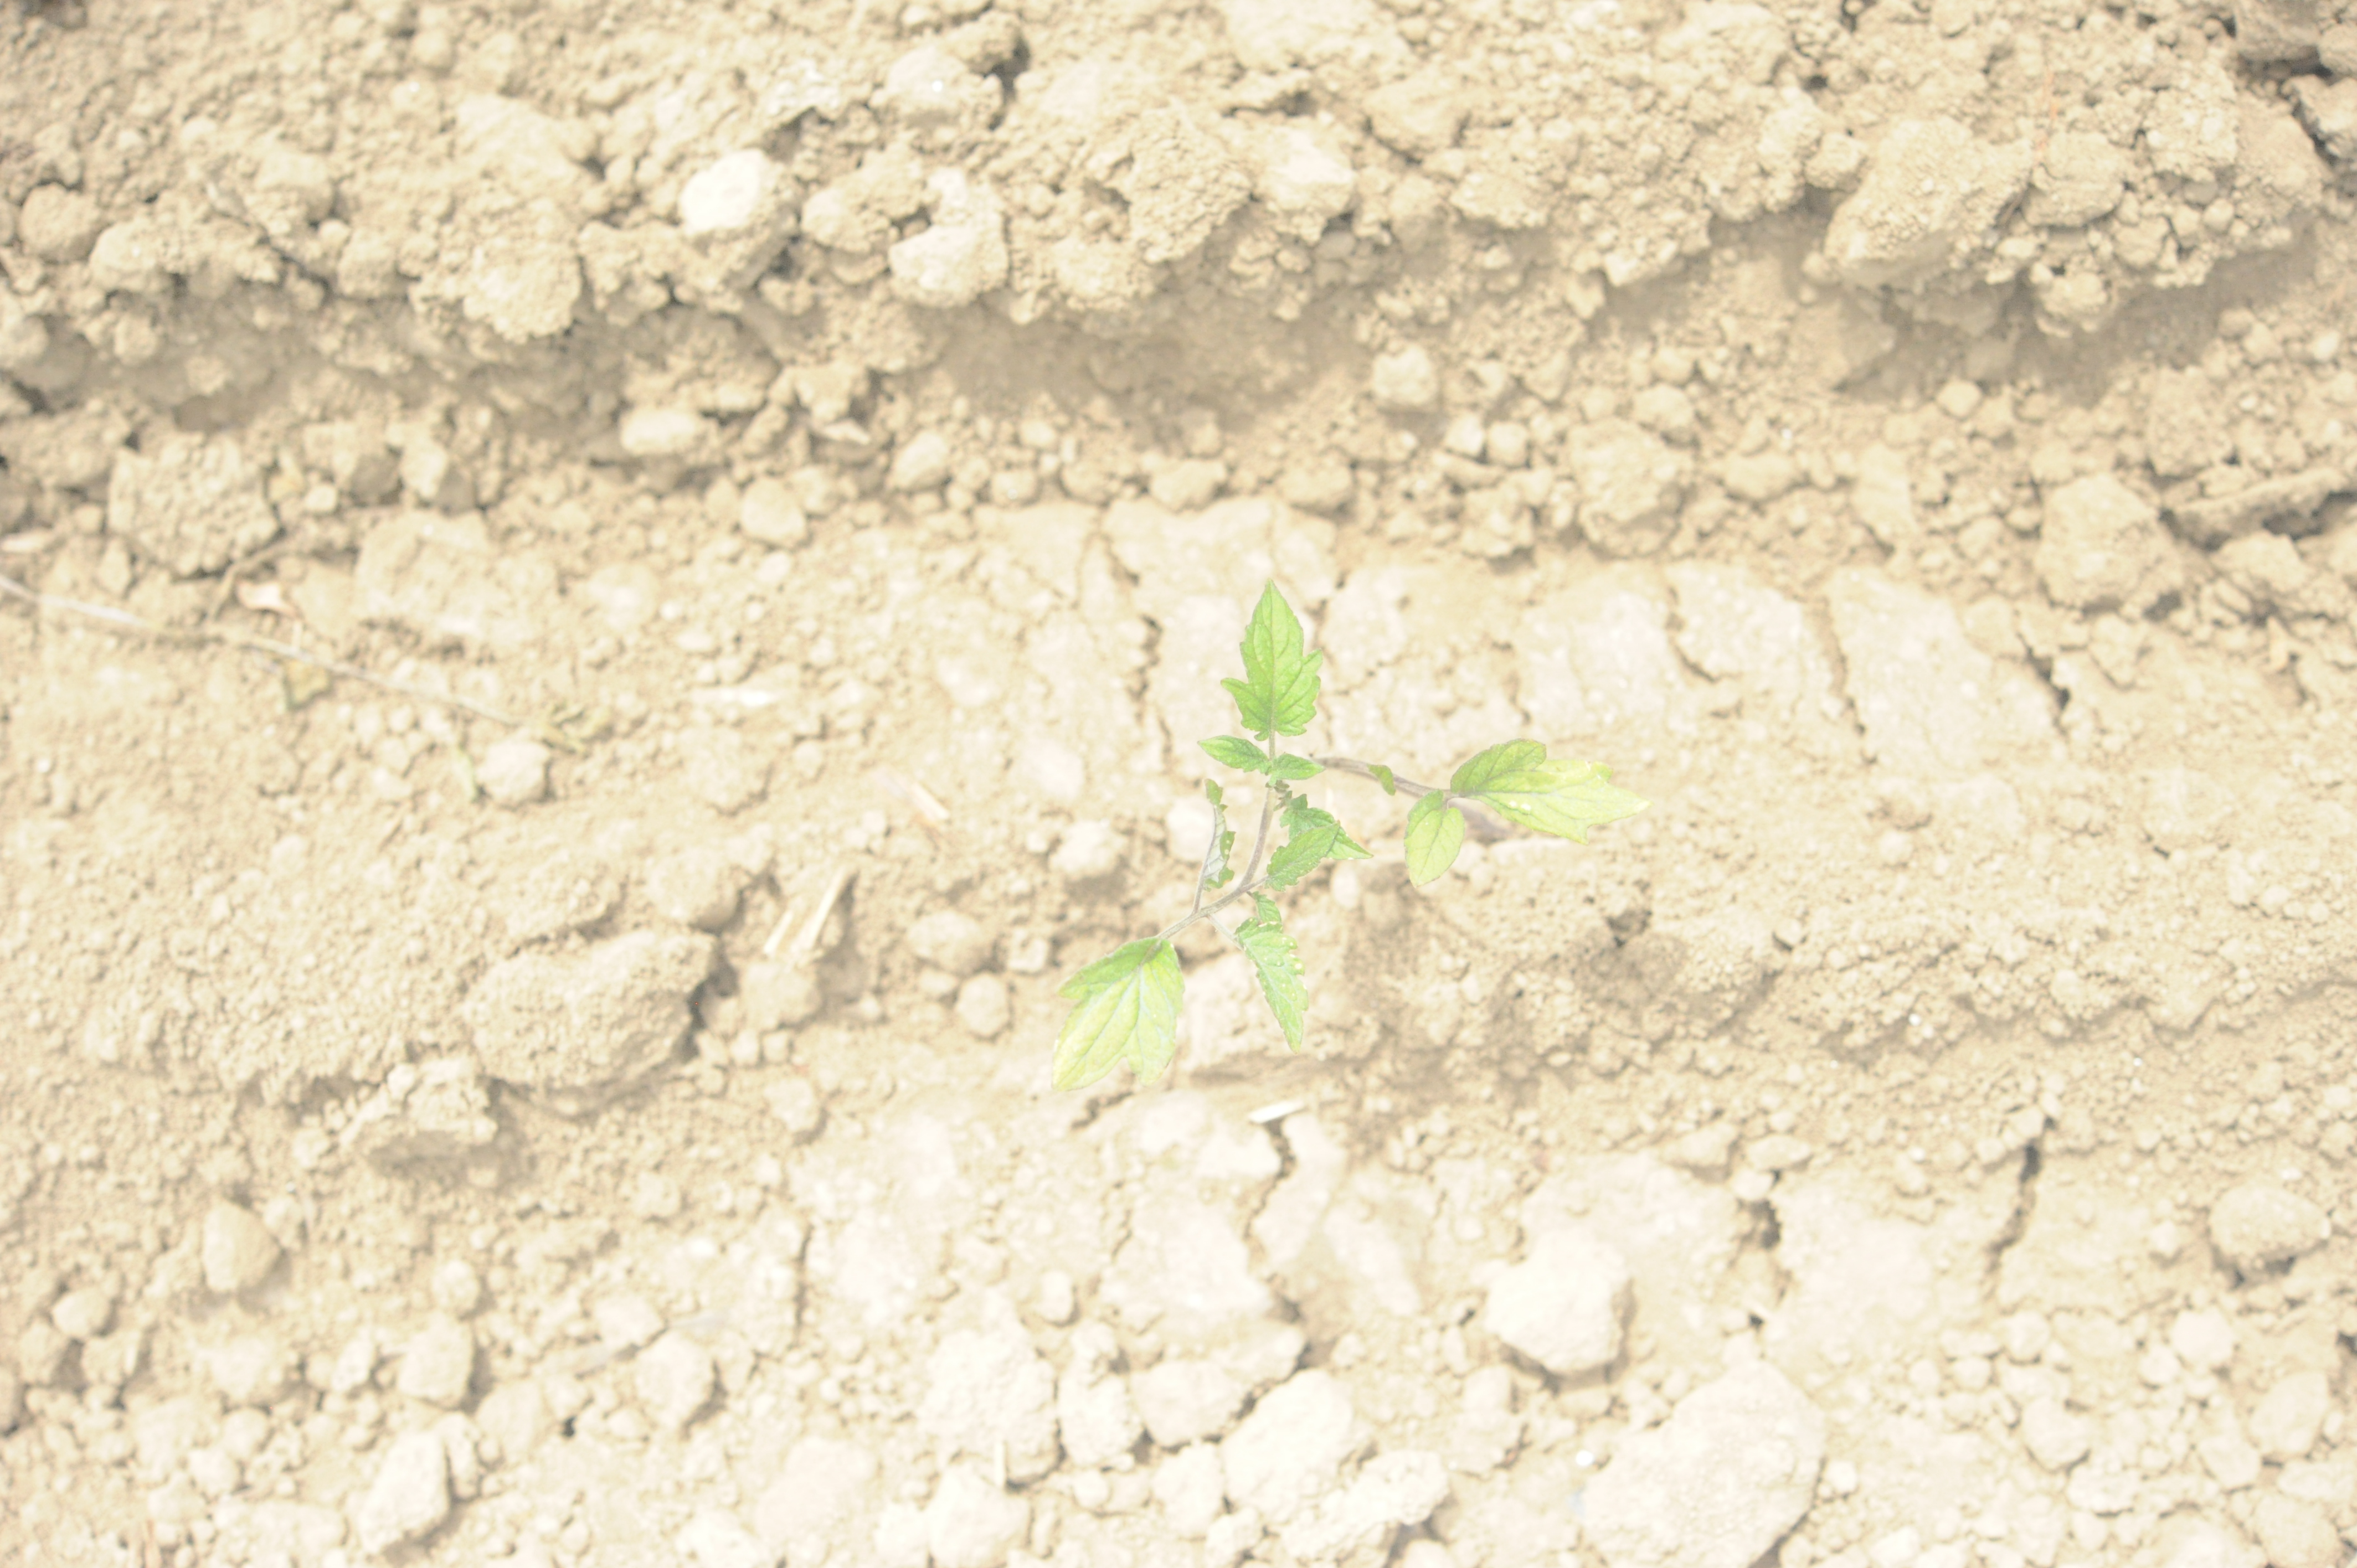
Label: tomato